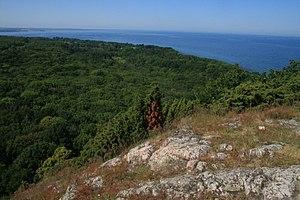
Les parcs nationaux de Suède sont des aires protégées qui représentent le niveau de protection le plus strict que le gouvernement suédois peut garantir à une aire naturelle. En 2018, il existe 30 parcs nationaux qui couvrent au total environ 7 400 km² en excluant les zones marines, soit 1,5 % de la superficie du pays.
Le parc national de Stenshuvud est un parc national situé en Scanie, au sud de la Suède.